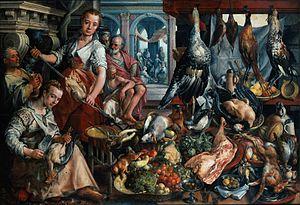
Joachim Beuckelaer, de son vrai nom Bueckelaer, est un peintre flamand né vers 1533 à Anvers et mort vers 1574 dans cette même ville, connu pour ses tableaux historiques, de sujets religieux, de genre, de figures, de portraits, de natures mortes, etc. Il a appartenu à l'École d'Anvers.